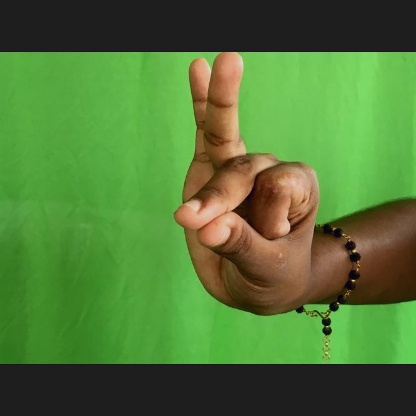
Mudra: Bramaram